Pataš

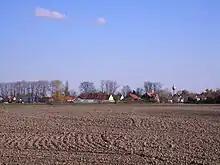
View of the village

The village was first recorded in 1268. For three centuries, the village had been possession of the Dominican convent on the Margaret Island but Gabriel Bethlen prince of Transylvania confiscated it in 1621.